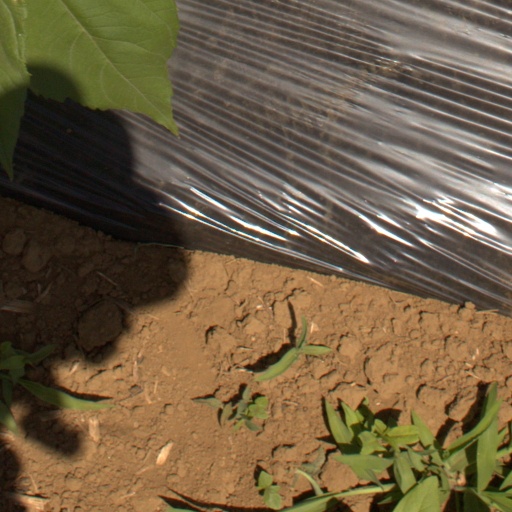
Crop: Jerusalem artichoke